Answer in natural language. Considering the relative positions, is black metal chair (marked C) above or below DeskLamp (marked B)? Choose between the following options: below or above
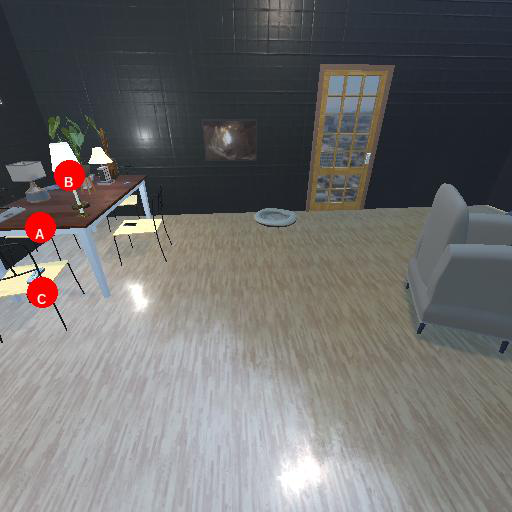
<answer>below</answer>